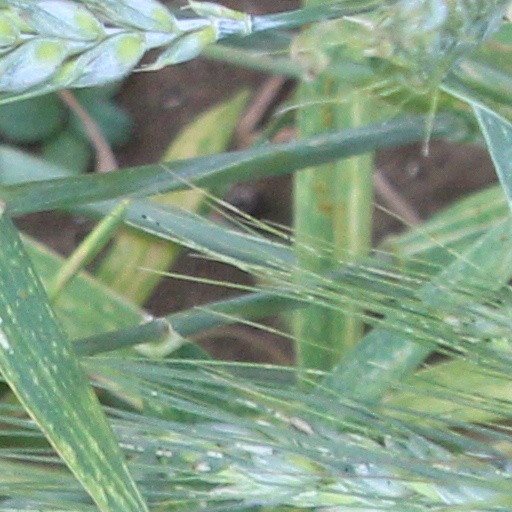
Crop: wheat